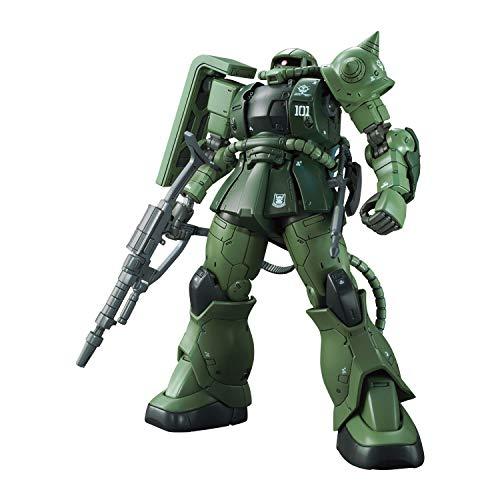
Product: Gundam The Origin Zaku II Type C-6/R6, Bandai HG The Origin 1/144
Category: Toys & Games | Hobbies | Models & Model Kits | Model Kits | Figure Kits
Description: Based on the design used in the falmer Squadron, this new Zaku incorporates a new chest mold with Vulcan gun.
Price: $25.00